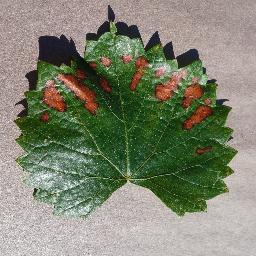
Label: Grape___Esca_(Black_Measles)